Maryland Natural Resources Police

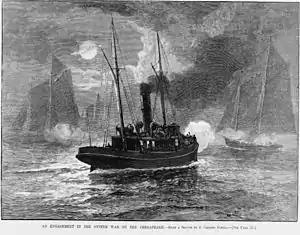
Engagement in the oyster war on the Chesapeake, 1886.

During the early years the force, nicknamed the Oyster Navy, was engaged in suppressing oyster poaching by out of state boats and locals described as "oyster pirates." During these Oyster Wars the force had a fleet, largely of schooners such as "Julia Hamilton" but included armed steamers. The first steamer, "Leila", was replaced by two built for the purpose, "Governor R. M. McLane" and "Governor P. F. Thomas". "Governor R. M. McLane" is known to have had a 12-pounder Dahlgren howitzer. Lt. Gregory Bartles of the Maryland Natural Resources Police believes that gun to have been transferred from "Leila". The gun was acquired for eventual museum display by Maryland with funds from a donor matched by funds from the Department of Natural Resources Secretary.